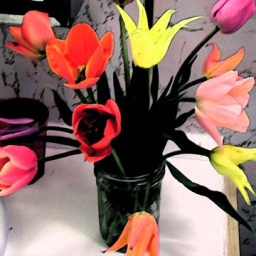
the bouquet in the bath